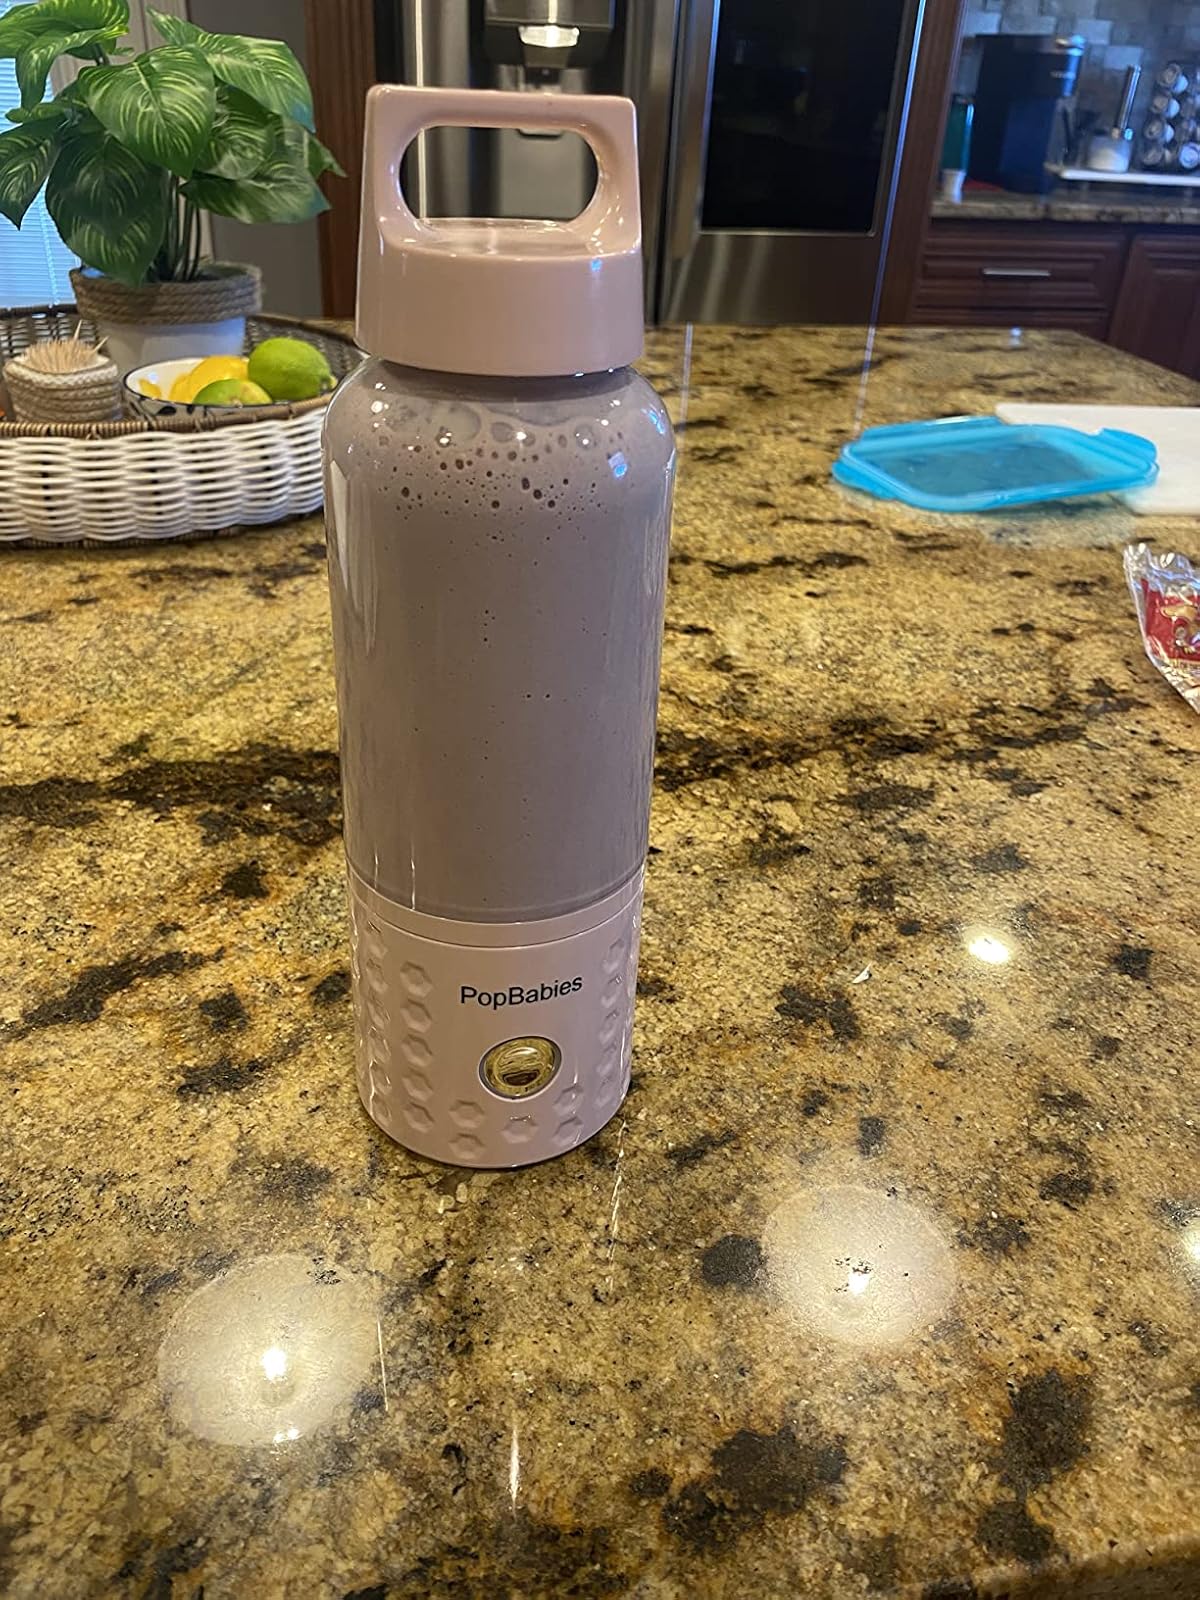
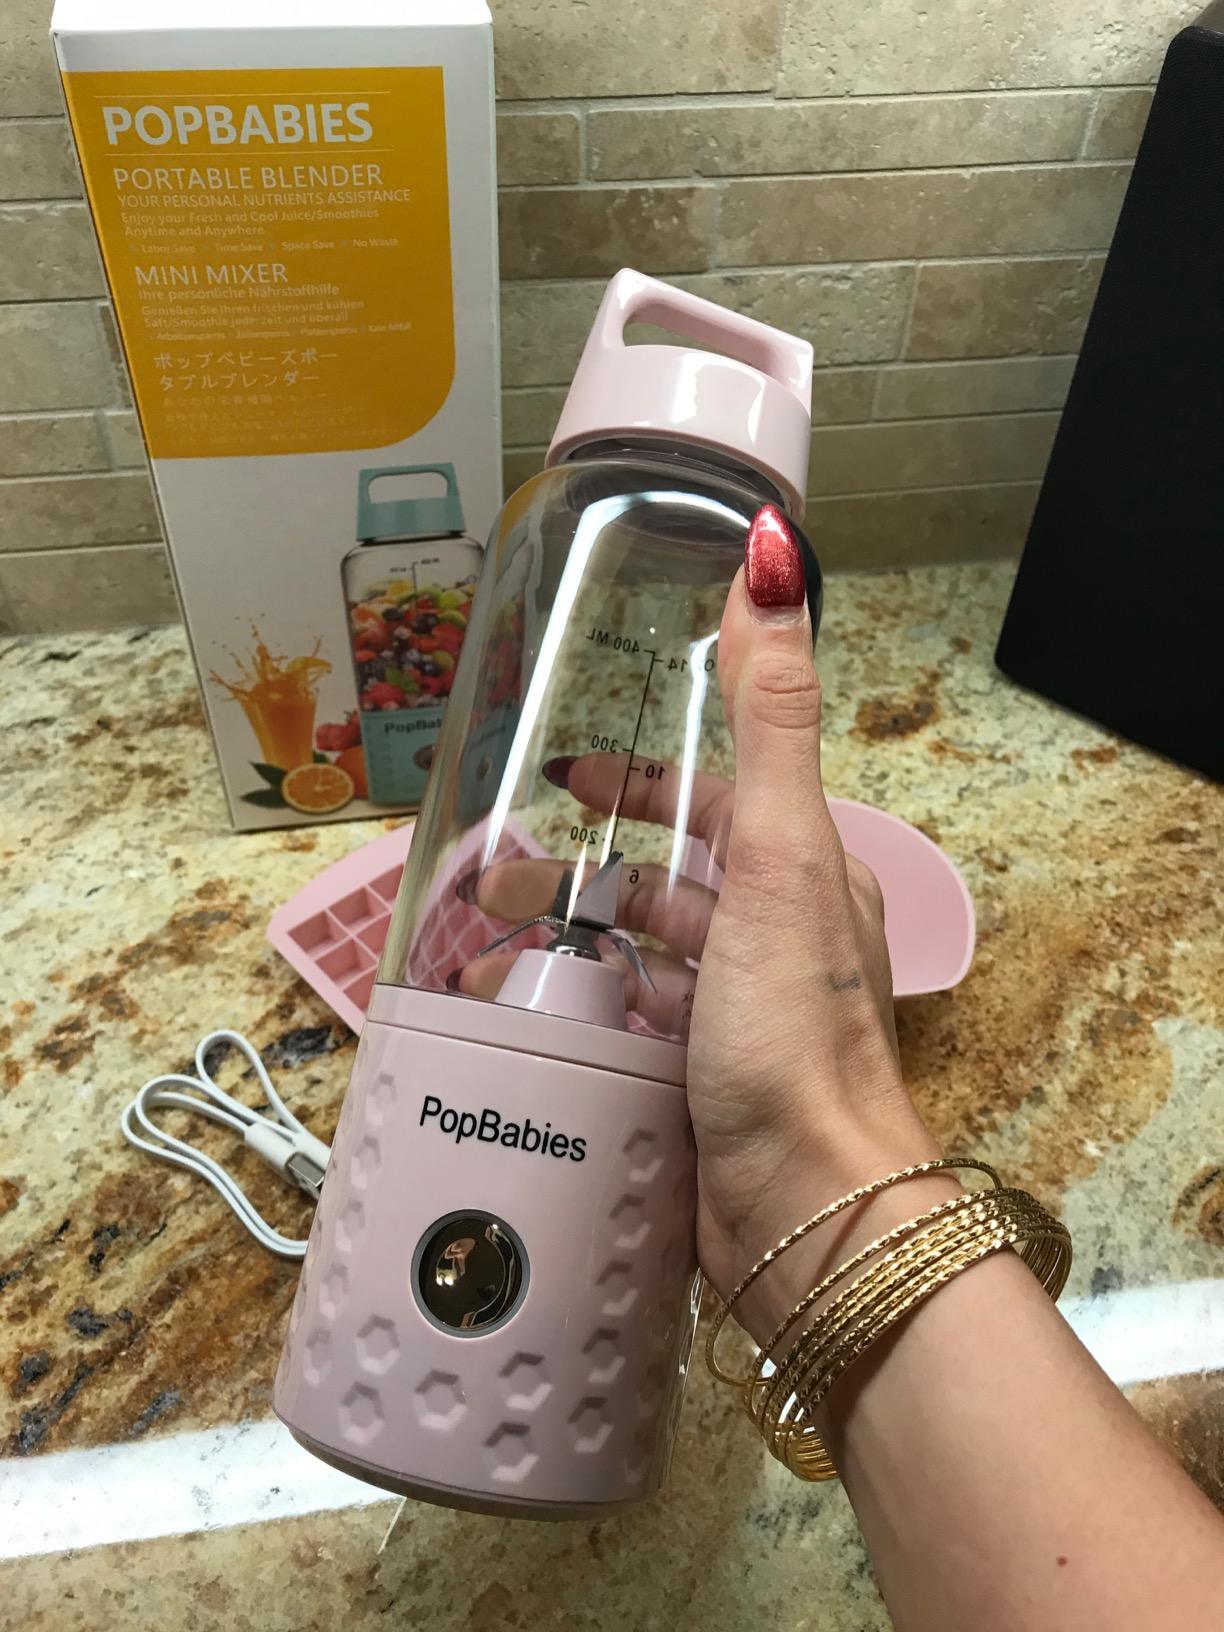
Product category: items_blender
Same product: yes